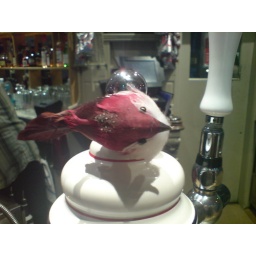
I'm that red bird always hanging around beer taps